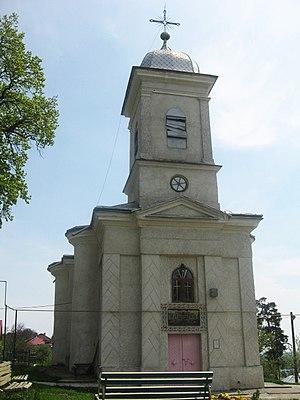
Dulcești est une commune roumaine du județ de Neamț, dans la région historique de Moldavie et dans la région de développement du Nord-Est.